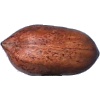
Label: nut_pecan